Arturo Cruz Jr.

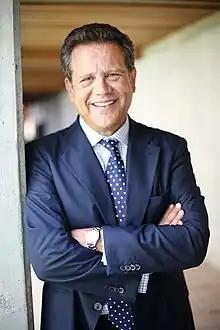
Arturo Cruz Sequeira

Arturo José Cruz Sequeira (born 1953), also known as Arturo Cruz Jr., is a Nicaraguan Contra, diplomat and professor. The son of Nicaraguan politician Arturo Cruz, he became involved in the exile politics of the Contra rebels opposing the Sandinista (FSLN) government in the 1980s, and later served as the Ambassador of Nicaragua to the United States for two years from 2007 to 2009. Prior to his ambassadorship, Cruz was a tenured professor at Instituto Centroamericano de Administración de Empresas Business School in Managua, Nicaragua, and a visiting professor at the Advanced School of Economics and Business in San Salvador, El Salvador. Cruz was a pre-candidate for president in the 2021 Nicaraguan general election. On June 5, 2021, he was arrested by the government of Daniel Ortega.